Battle of Mont Saint-Quentin

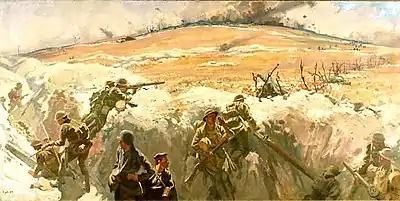
"Capture of Mont Saint Quentin" painting by Fred Leist (1920)

The offensive was planned by General John Monash; Monash planned a high-risk frontal assault which required the Australian 2nd Division to cross a series of marshes to attack the heights. This plan failed when the assaulting troops could not cross the marshes. After this initial setback, Monash manoeuvred his divisions in the only free manoeuvre battle of any consequence undertaken by the Australians on the Western Front.